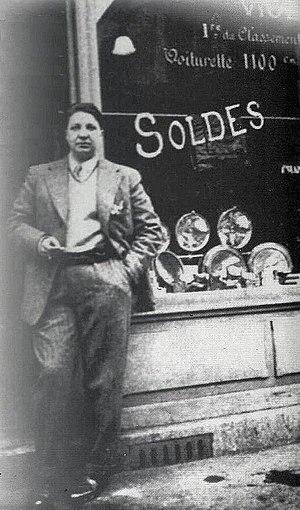
Violette Morris devant son magasin d'amagasin d’accessoires automobile parisien, Porte de Champerret (1928).
Violette Morris, dite « la Morris », née le 18 avril 1893 à Paris 6ᵉ et abattue par un maquis le 26 avril 1944 sur une route de campagne aux environs de Lieurey, est une championne sportive française polyvalente, détentrice de plusieurs records du monde, ayant gagné, en 1927, le Bol d'or automobile. Elle est soupçonnée d'être devenue par la suite espionne et collaboratrice de la Gestapo française.